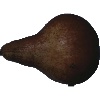
Label: pear_kaiser